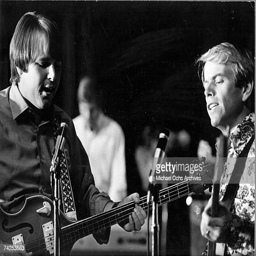
pop artist and rock artist of the rock and roll band rehearse in